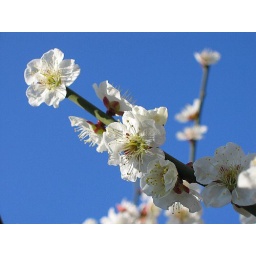
Plum flowers in blue sky